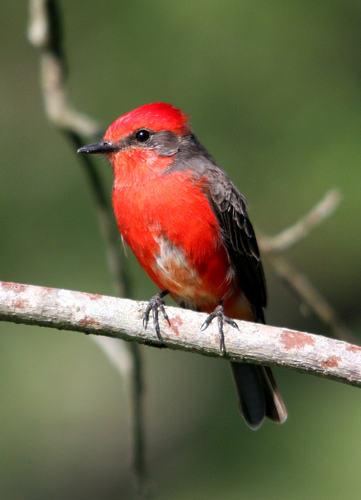
a red bird with a black nape and wings, a thin black beak and grey feet.
a bright red bird with brown wings and tail with brown eye bands.
a bright red bird with black cheek patches, black wings and rectrices.
this bird has a red body with a black cheek patch, black wings and tail, and white speckles on the belly.
this bird has a red crown, a red breast, and a sharp pointed bill
this colorful bird has a red belly and breast, black wings with white wingbars, and black tarsus and feet.
this bright mainly two color small head bird has sharp, short black beak with black ring around neck and wings and bright primarily red throat to vent.
this bird has a bright on head, throat and chest with black on the wings, tail, bill, feet and cheek patches.
this bird is red and black with a red crown and a black beak.
a small red bird with a red crown and a short black pointed beak.
Species: Vermilion Flycatcher